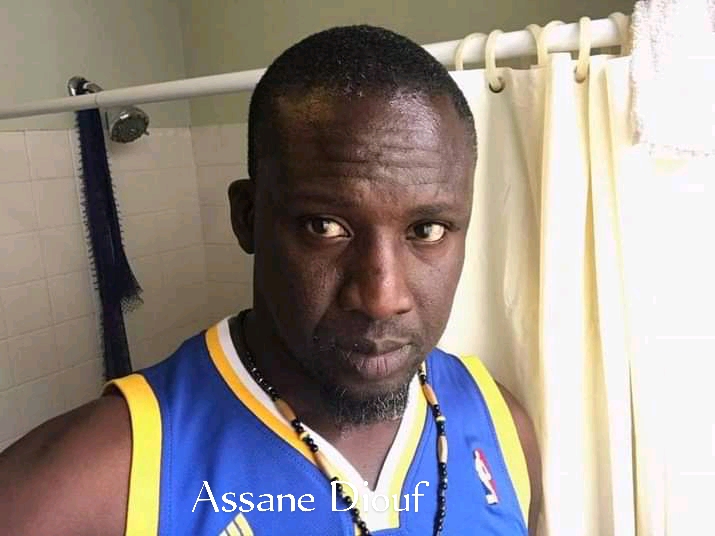
Nataal bi ma jot de gis naa ne ñoo ngi koy wax Asan Juuf. Moom nag ab Senegaale la. Moo ngi takk lu mel ne sāri ceen. Ci ginnaawaam nag am na ay rido mel ne ci saal la nekk.